Question: Please indicate a possible affordance area of bicycle that can be used for pedaling
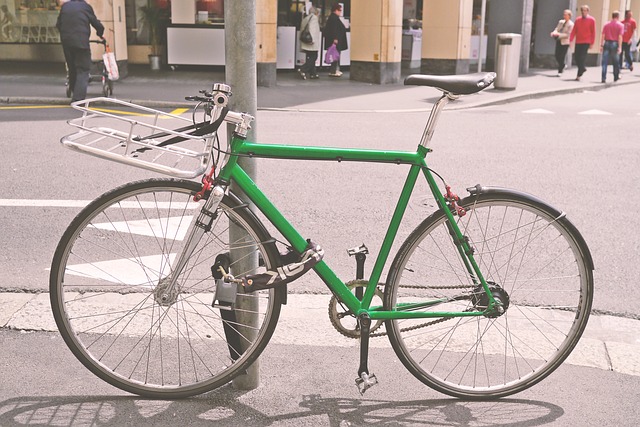
Answer: [351.5, 368.5, 379.5, 399.5]